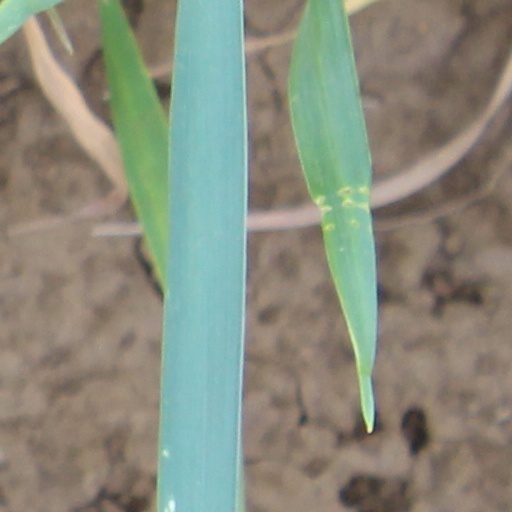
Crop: wheat